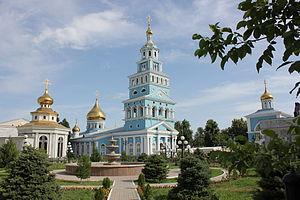
La cathédrale de la Dormition, ou de l'Assomption, est la cathédrale orthodoxe de l'évêché de Tachkent, depuis 1945. La cathédrale a été construite en 1871 et agrandie au début des années 1990. Le clocher a été reconstruit en 2010.